History of Sydney

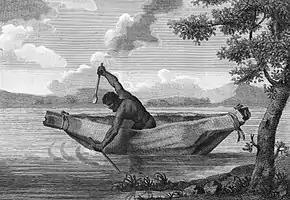
Aboriginal fighter Pemulwuy

The First Fleet of 11 ships under the command of Captain Arthur Phillip arrived in Botany Bay in January 1788. It consisted of more than a thousand settlers, including 736 convicts. The fleet soon moved to the more suitable Port Jackson where a settlement was established at Sydney Cove on 26 January 1788. The colony of New South Wales was formally proclaimed by Governor Phillip on 7 February 1788. Sydney Cove offered a fresh water supply and a safe harbour, which Philip described as being, 'with out exception the finest Harbour in the World [...] Here a Thousand Sail of the Line may ride in the most perfect Security'.